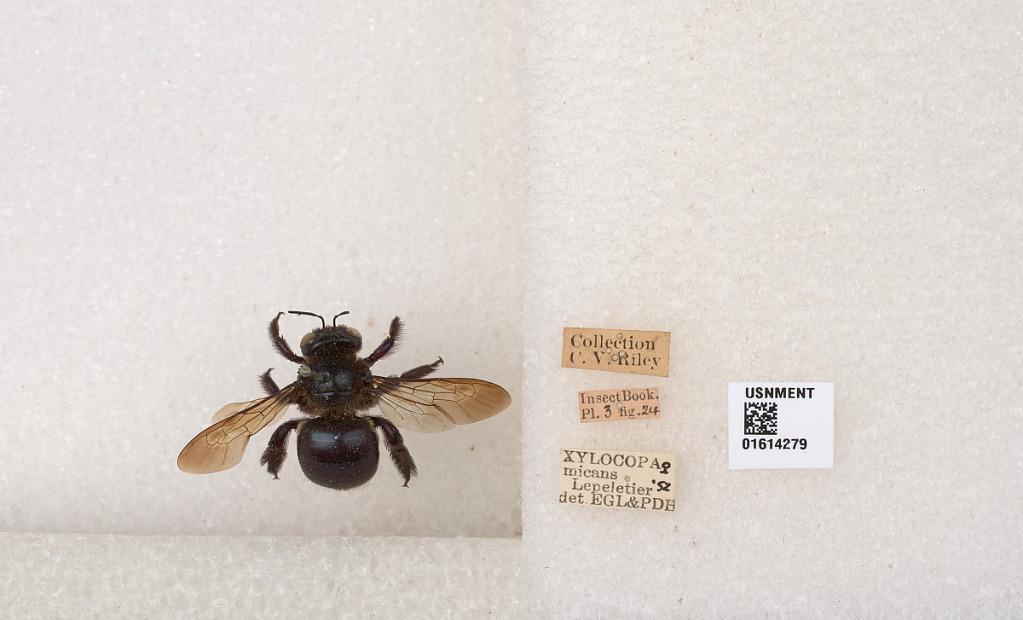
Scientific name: Xylocopa (Schonnherria) micans Lepeletier